Hohen Neuendorf station

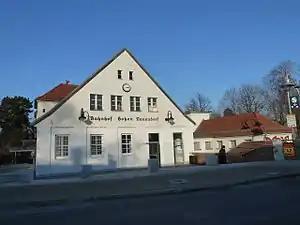
2012

Hohen Neuendorf (in German S-Bahnhof Hohen Neuendorf) is a railway station in the town of Hohen Neuendorf, Germany. It is served by the Berlin S-Bahn and by several local buses.